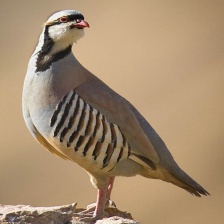
Species: CHUKAR PARTRIDGE
Scientific name: ALECTORIS CHUKAR
ImageNet parent category: partridge